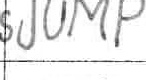
Label: jump